Earl Snakehips Tucker

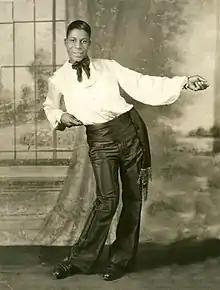

Earl "Snakehips" Tucker (August 14, 1906 in Baltimore, Maryland – May 14, 1937 in New York City) was an American dancer and entertainer. Also known as the "Human Boa Constrictor", he acquired the nickname "snakehips" via the dance he popularized in Harlem in the 1920s called the "snakehips".